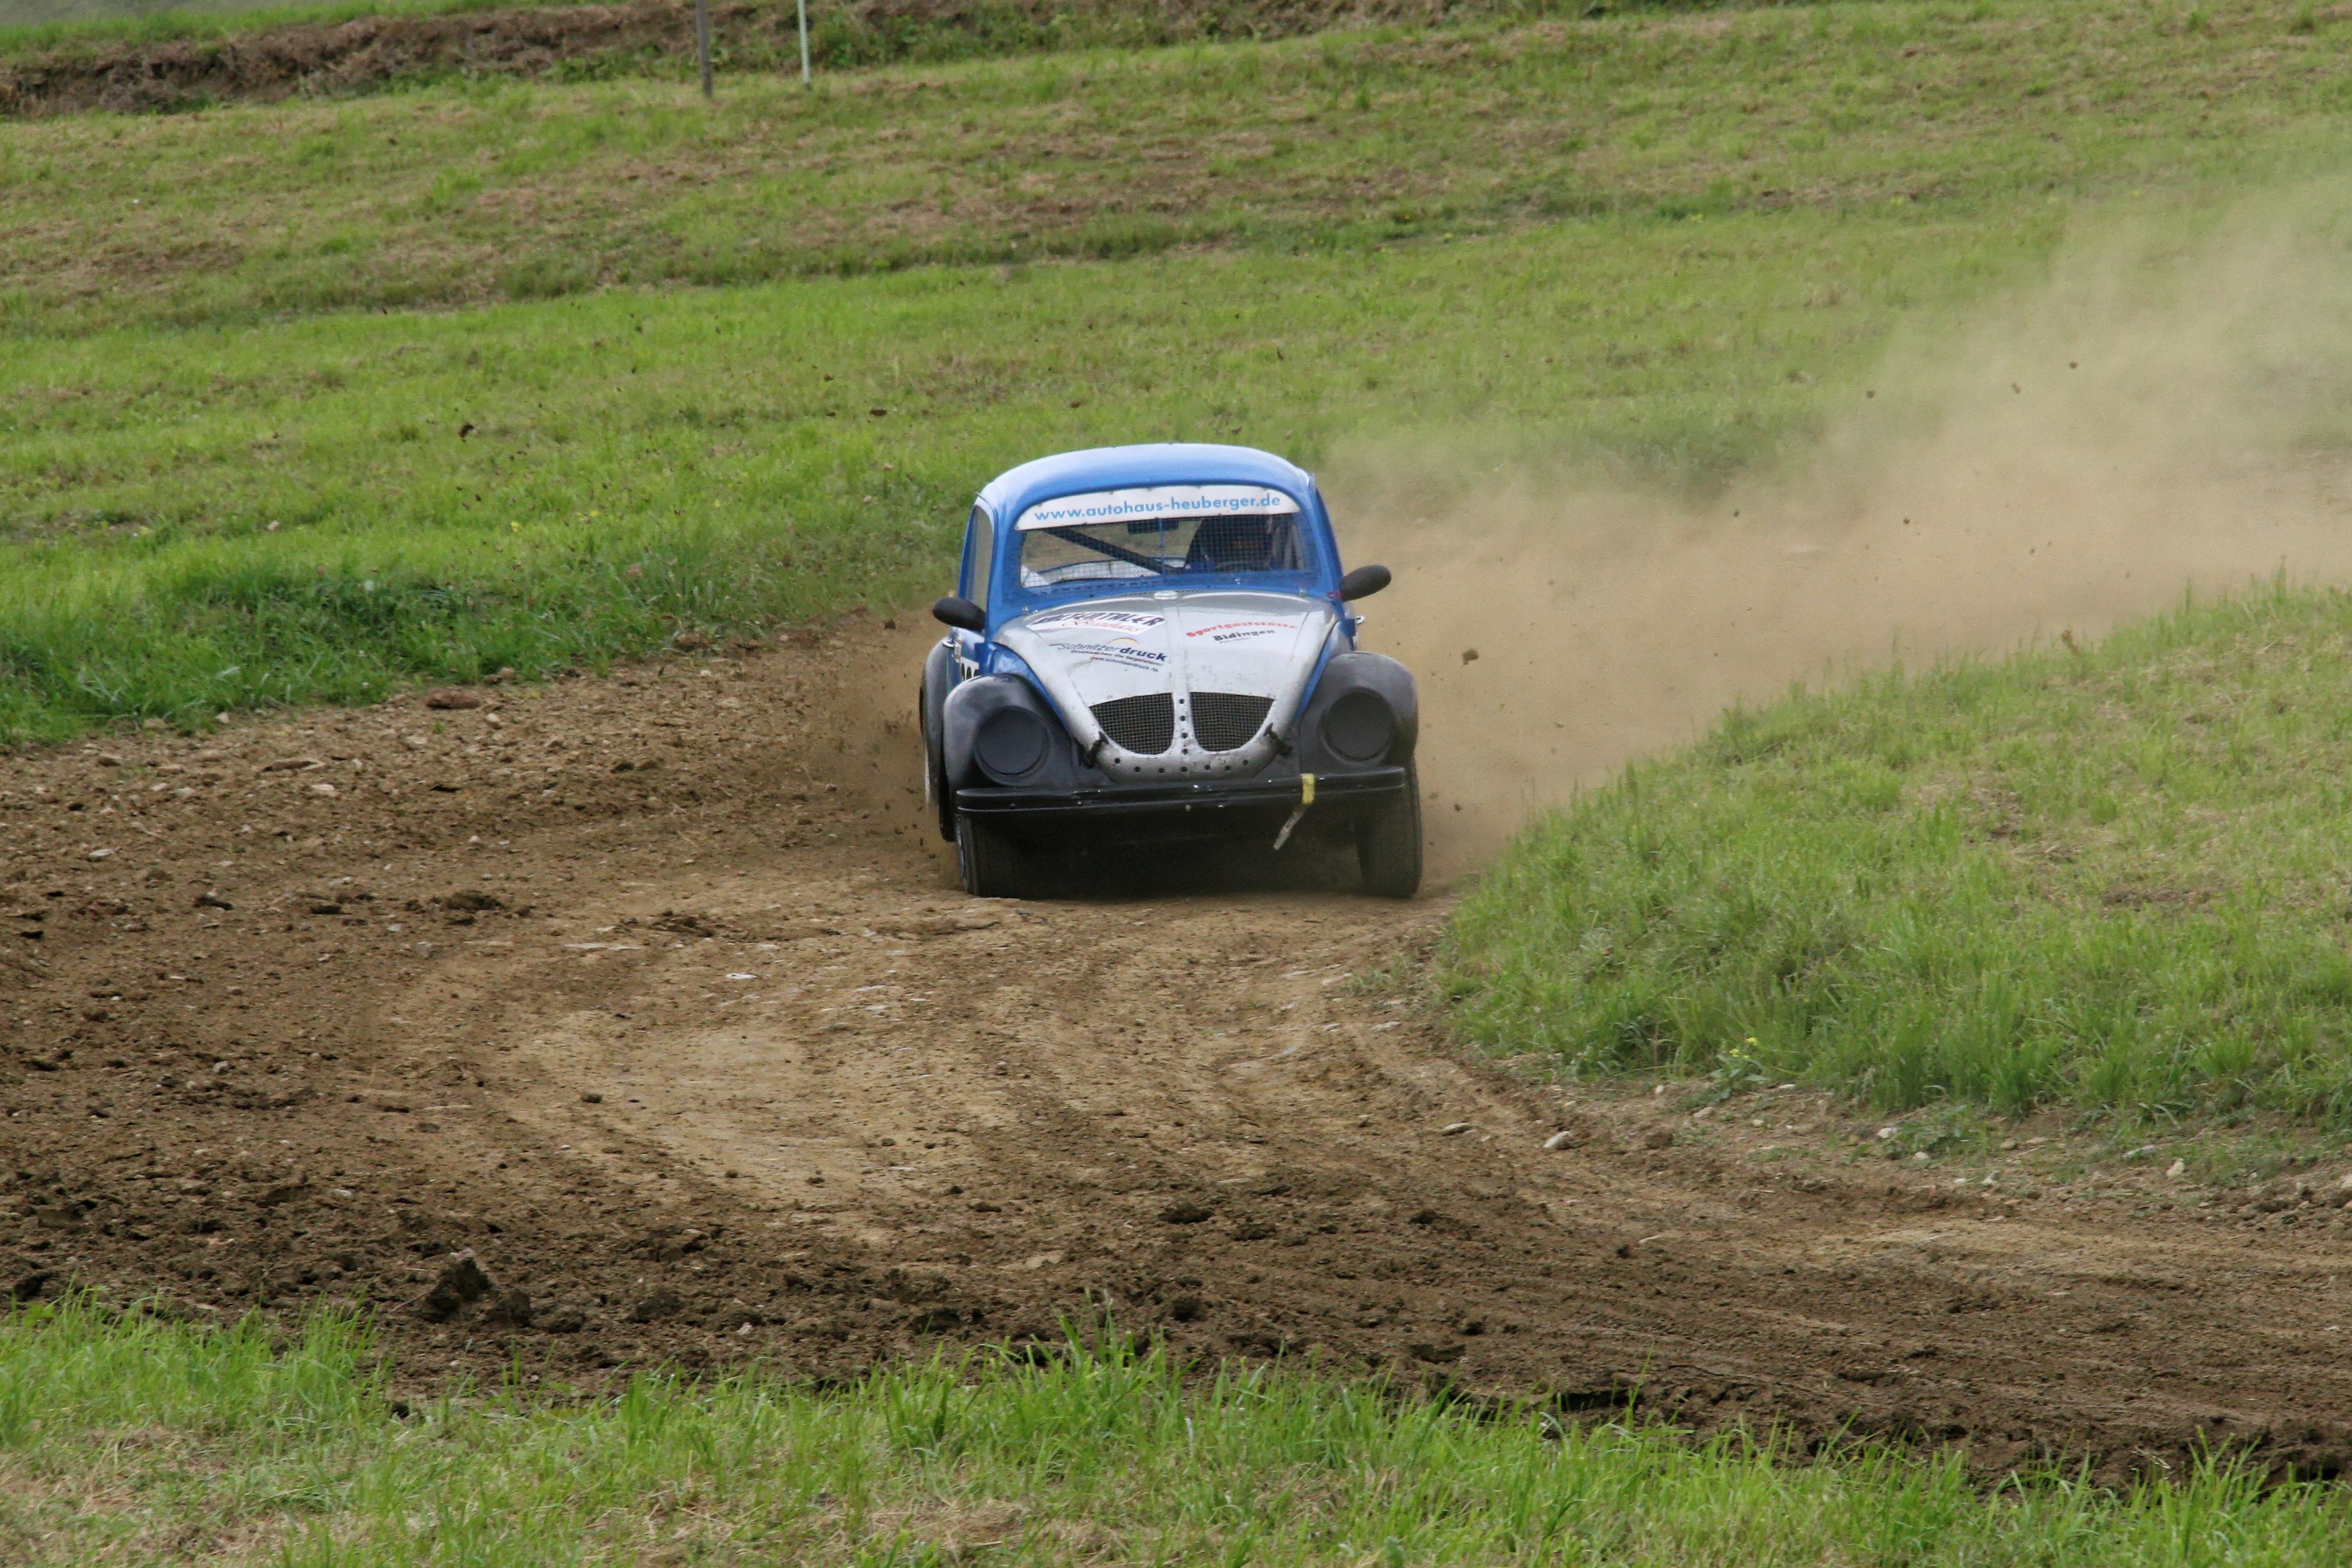
car, field, vw, volkswagen, vehicle, soil, speed, automotive, race, sports, racing, rally, motorsport, racing car, car racing, auto racing, autocross, off roading, rallycross, dirt track racing, rallying, off road racing, world rally championship, beetle run